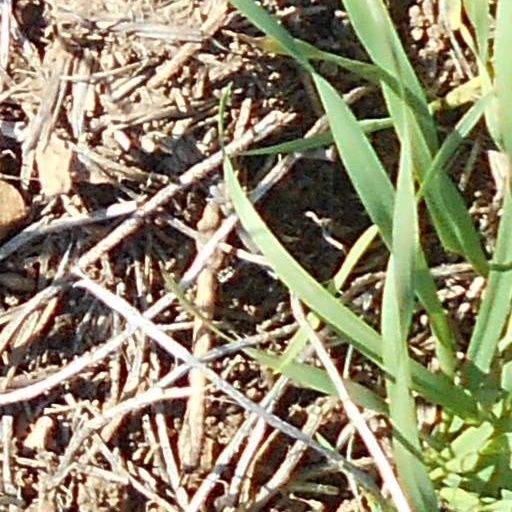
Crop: wheat